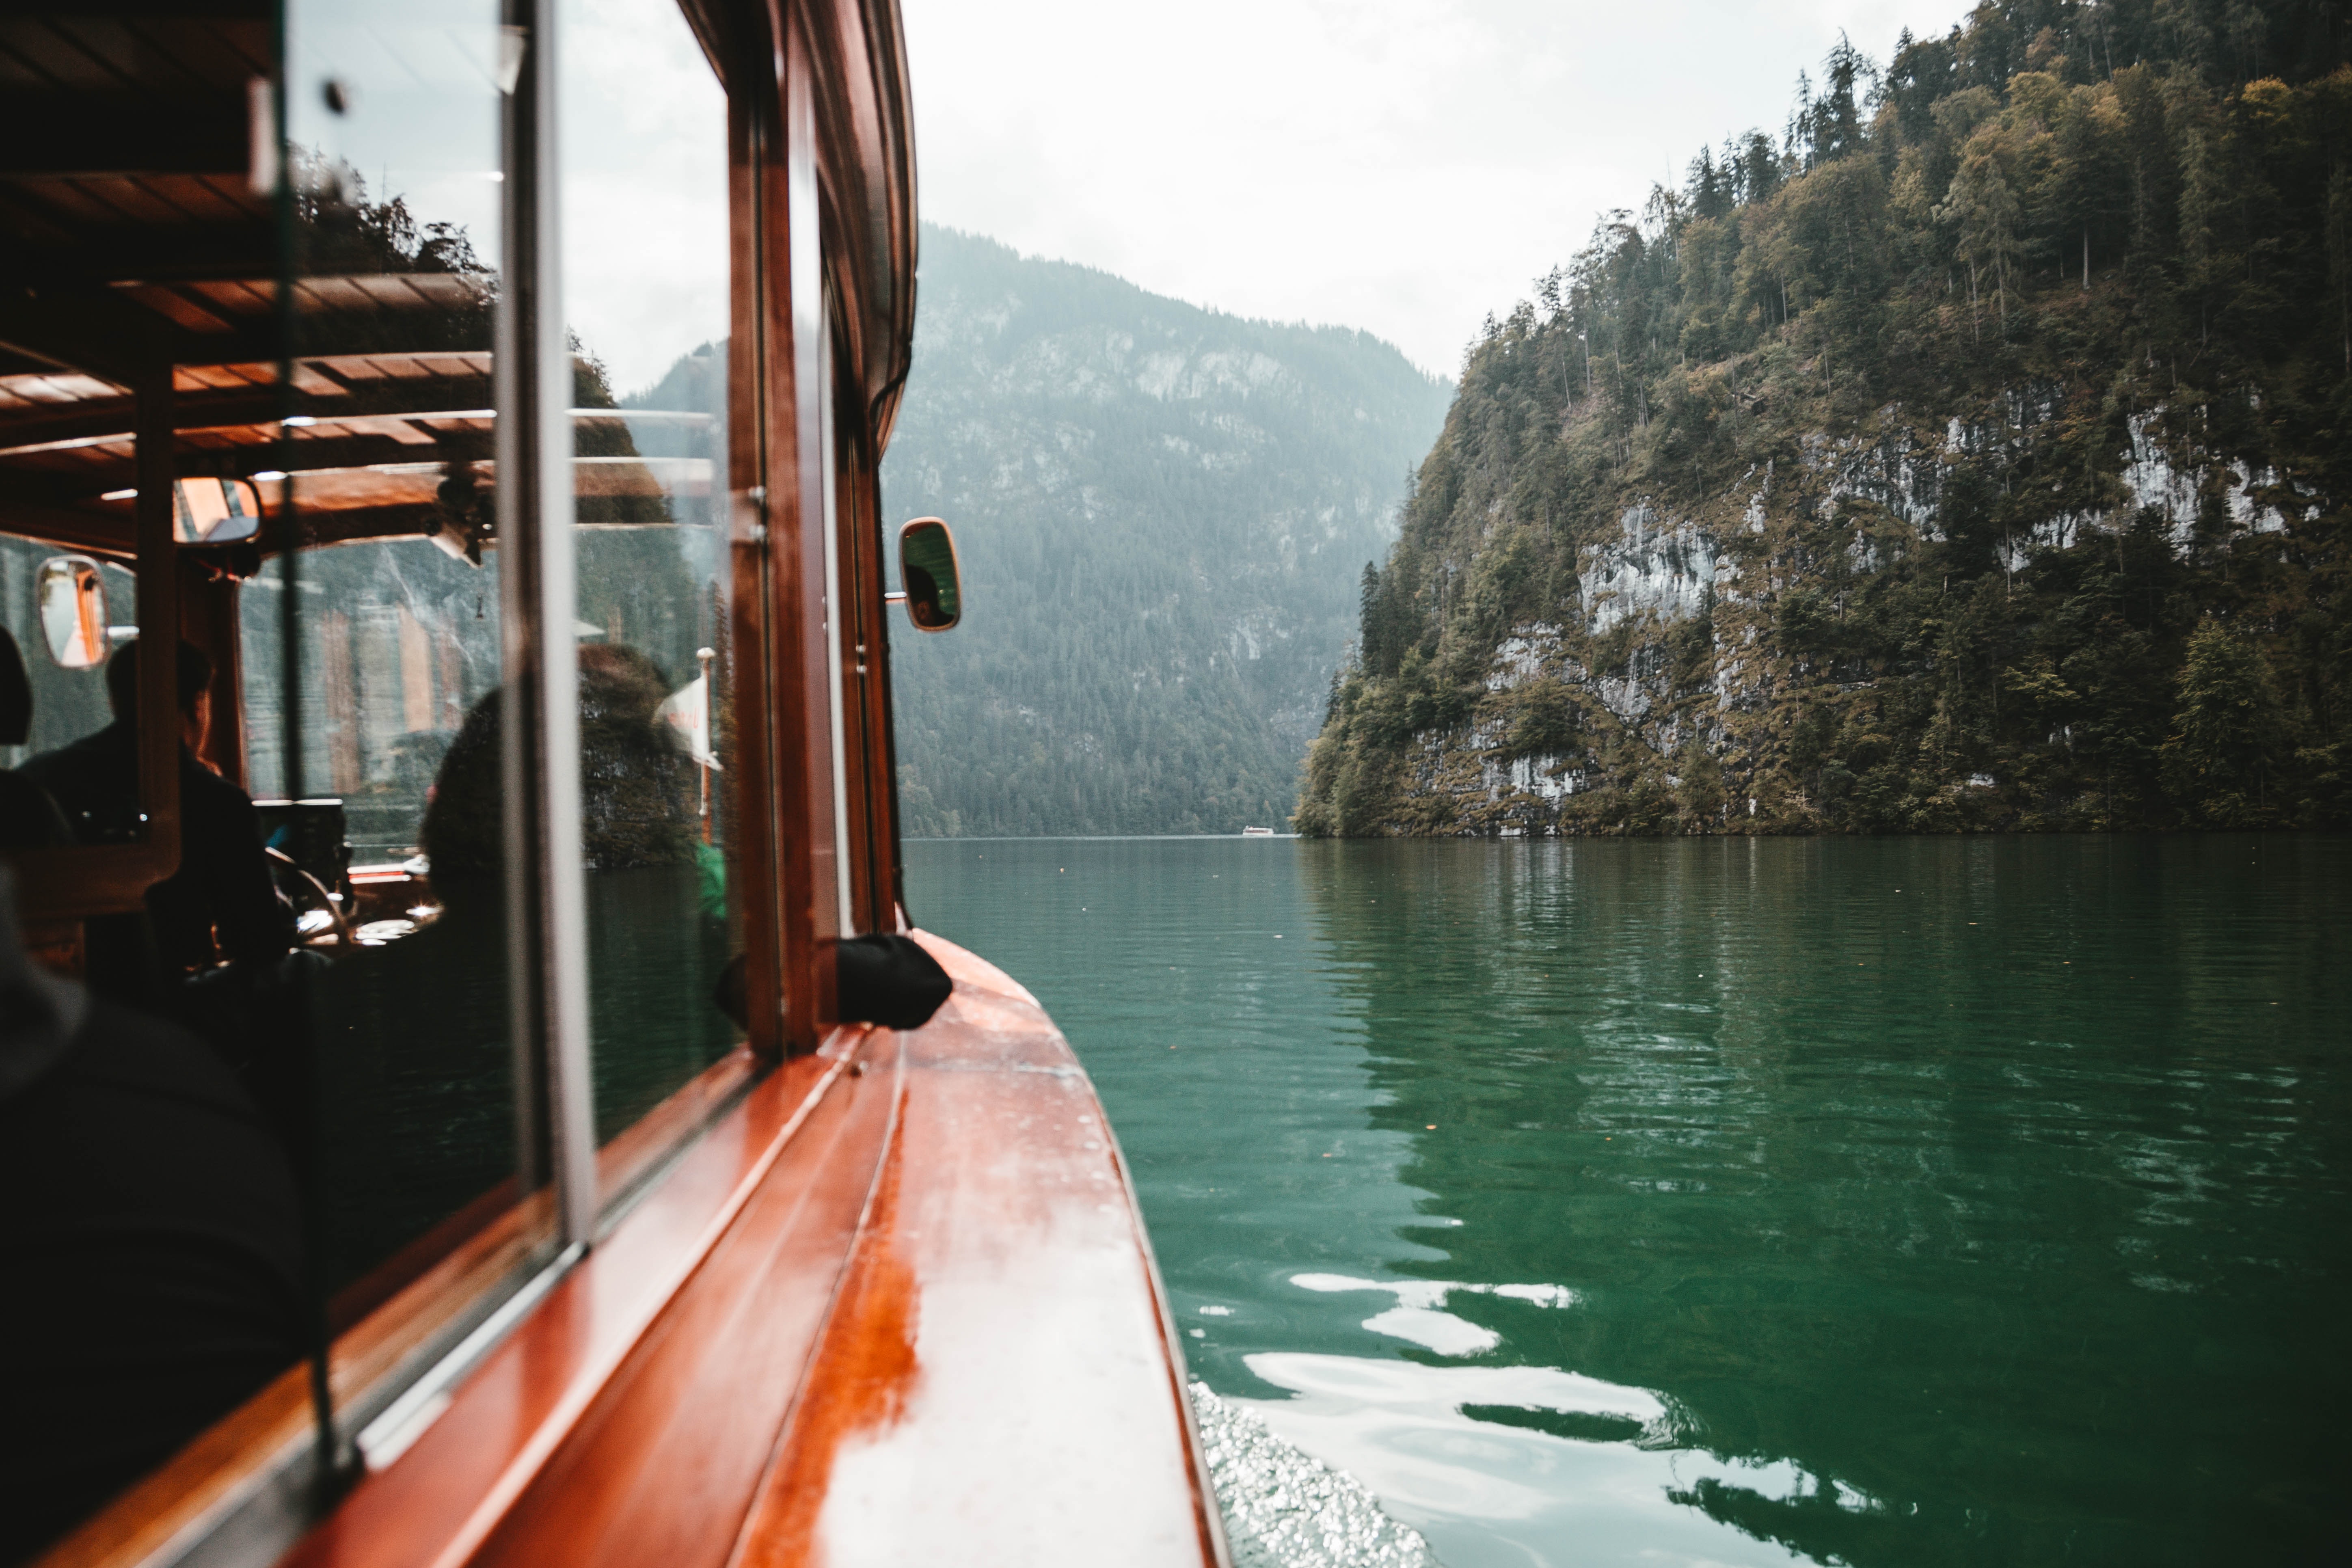
water, waterway, reflection, tree, lake, river, fjord, sky, boat, mountain, vacation, vehicle, plant, travel, boating, landscape, tourism, loch, water transportation